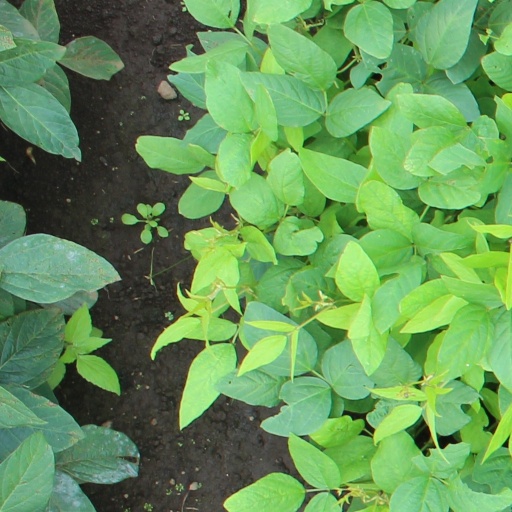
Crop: soybean